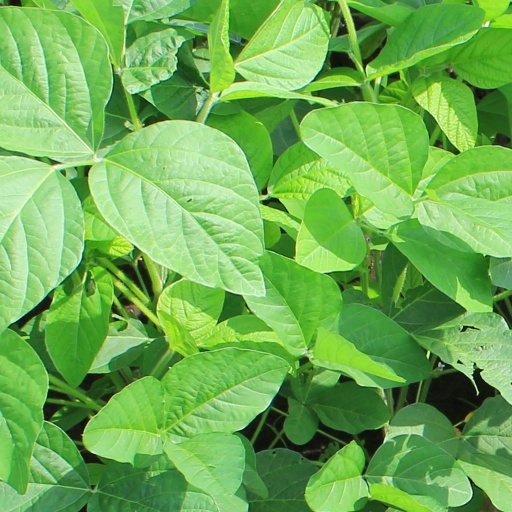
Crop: soybean